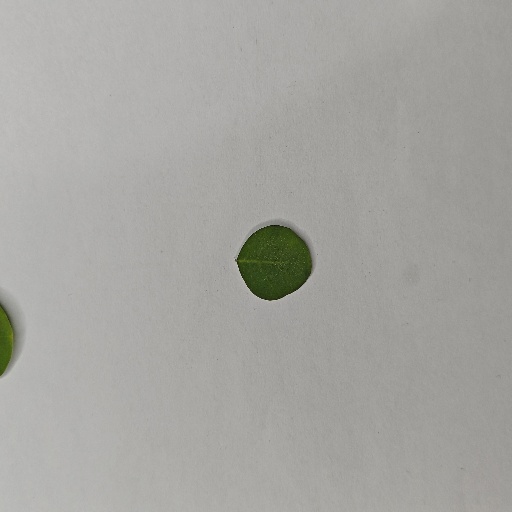
Species: Sojina
Leaf condition: Healthy Leaf